USS Benson

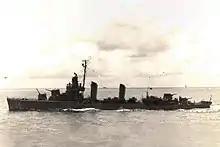
"Lo Yang" underway, date unknown

In the two months following the surrender of Japan, the destroyer escorted five different convoy groups between the Philippines and Tokyo Bay. Ordered back to the United States for inactivation, "Benson" got underway from Yokohama on 4 November 1945 and moored at the Charleston Navy Yard, on 6 December. She was decommissioned there on 18 March 1946, placed in reserve, and assigned to the Charleston Group of the Atlantic Reserve Fleet.